Julius Deutsch

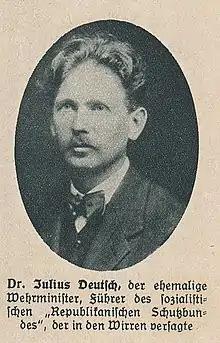

Julius Deutsch (February 2, 1884, Lackenbach, Austria-Hungary – January 17, 1968, Vienna, Austria) was a politician of the Social Democratic Workers' Party of Austria, member of Parliament between 1920 and 1933, and co-founder and leader of the Social Democrat militia "Republikanischer Schutzbund" ("Republican Defense Association").